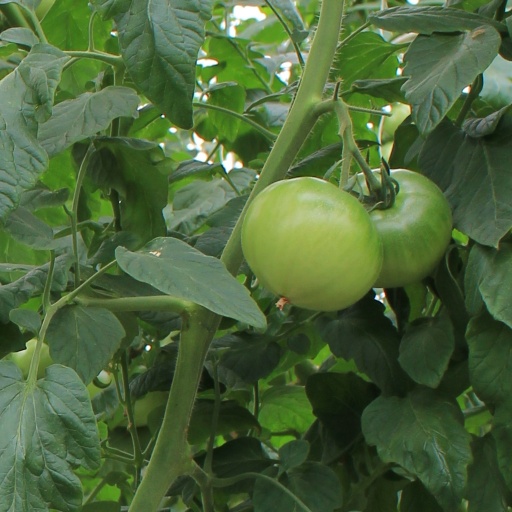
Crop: tomato